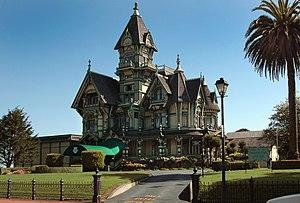
"Aux États-Unis, l’architecture de style Queen Anne était populaire de 1880 à 1910 environ. ""Queen Anne"" était l'un des nombreux styles architecturaux populaires qui ont émergé à l'époque victorienne. À l’époque victorienne, le style Queen Anne a suivi le Stick style, et précédé le style roman richardsonien et le style Shingle.
Eureka est une municipalité de Californie, siège du comté de Humboldt dans la baie de Humboldt dans le nord de la Californie. La population de la ville a été estimée à 25 435 habitants lors du recensement de 2006.